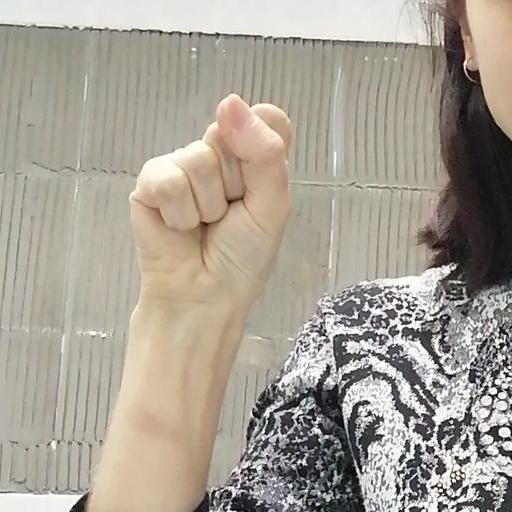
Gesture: fist